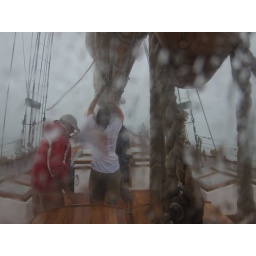
The person in the white is the 1st Mate.